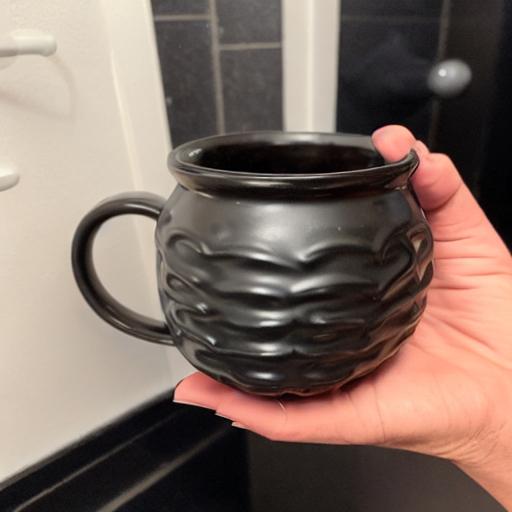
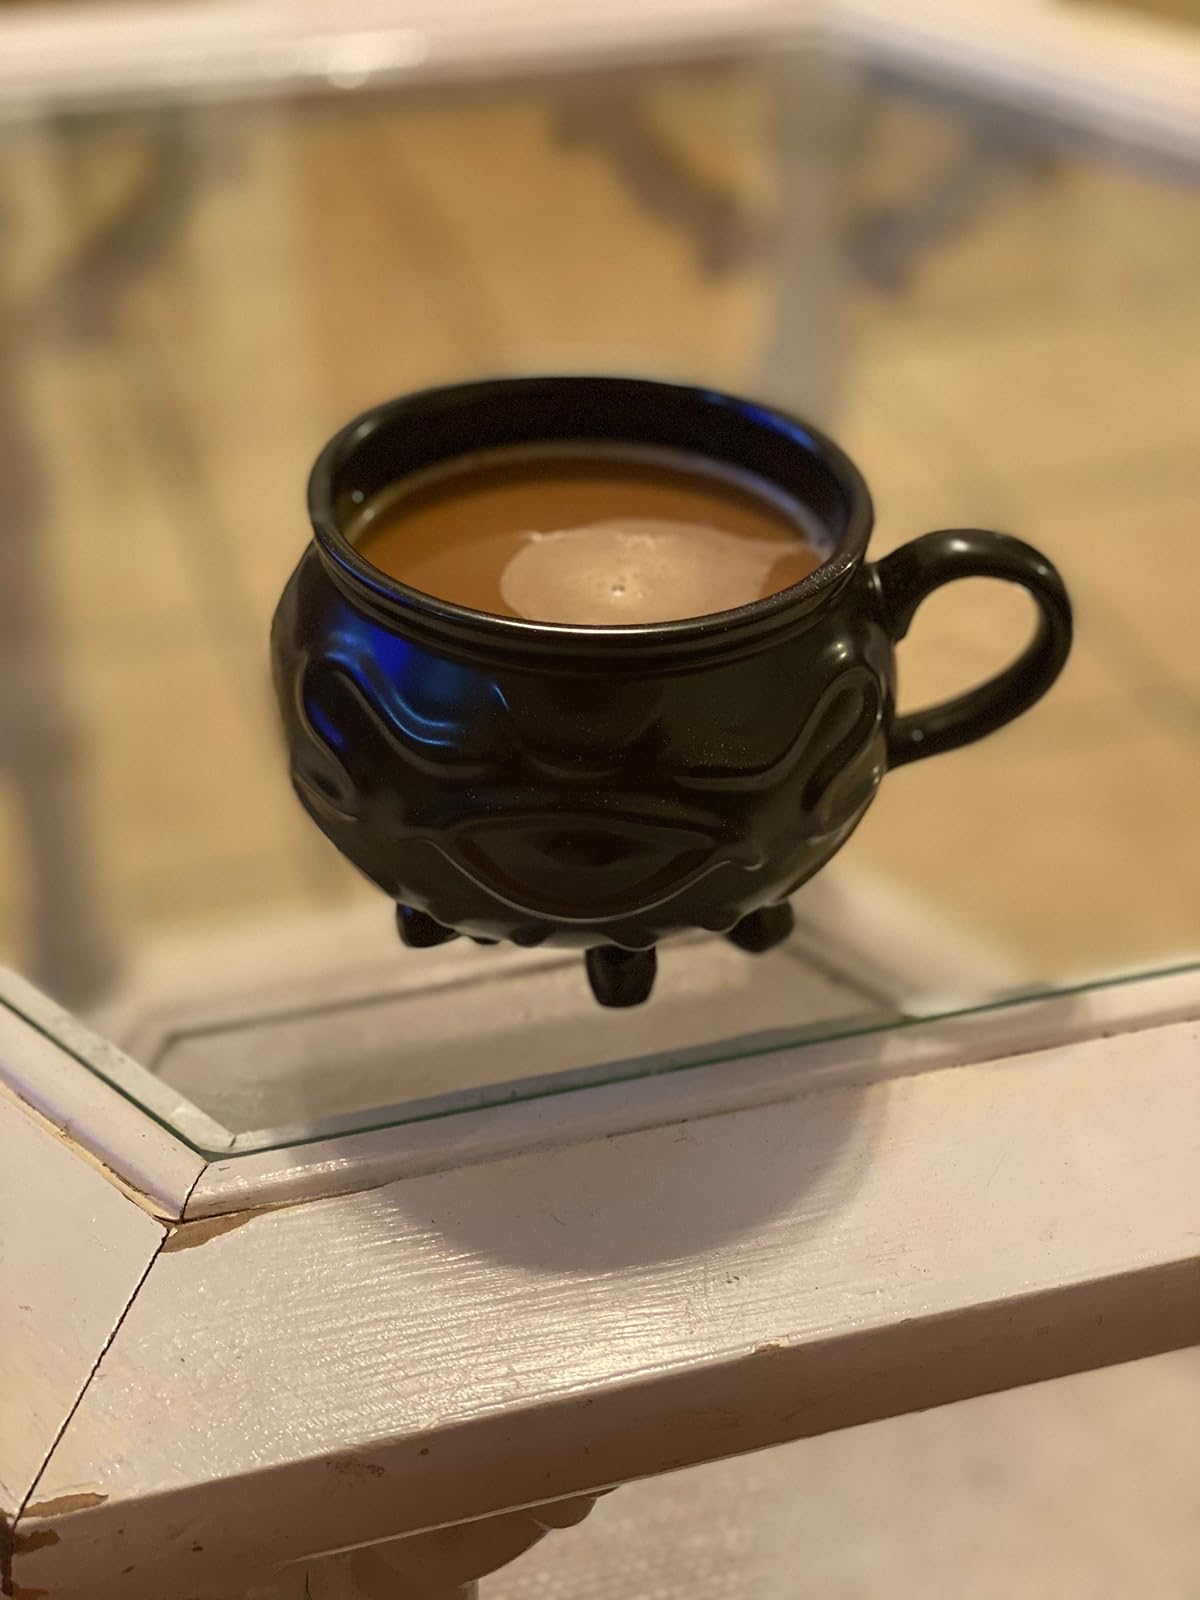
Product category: items_mug
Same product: no